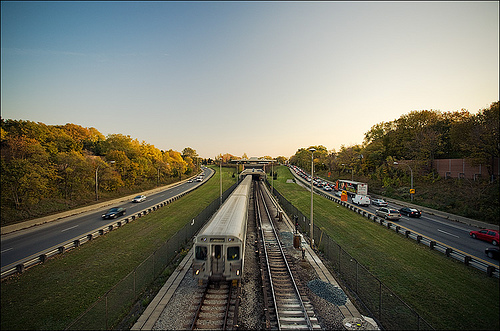
A train goes along the tracks parallel to a highway.

The train travels in between two highway roads.

A highway with train tracks in the middle

A grey train on the railroad tracks in between a busy highway.

A train on the tracks between two roads.